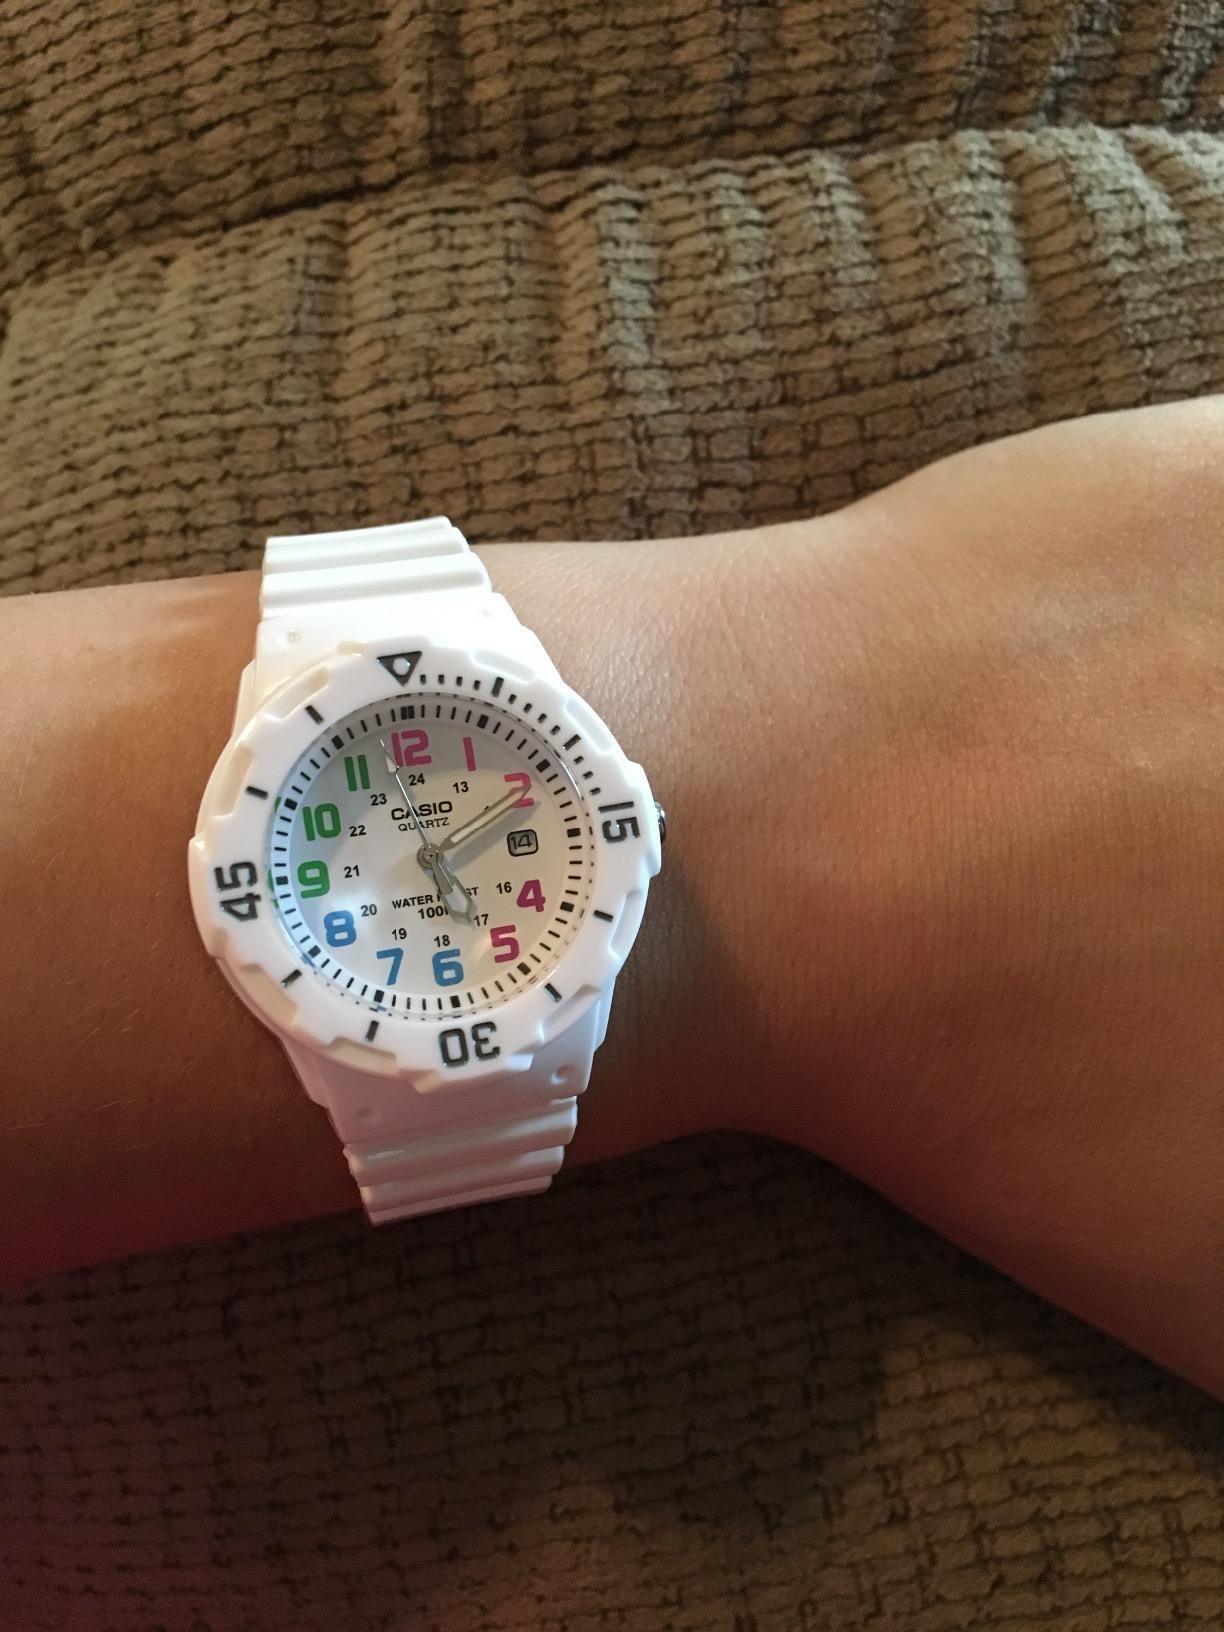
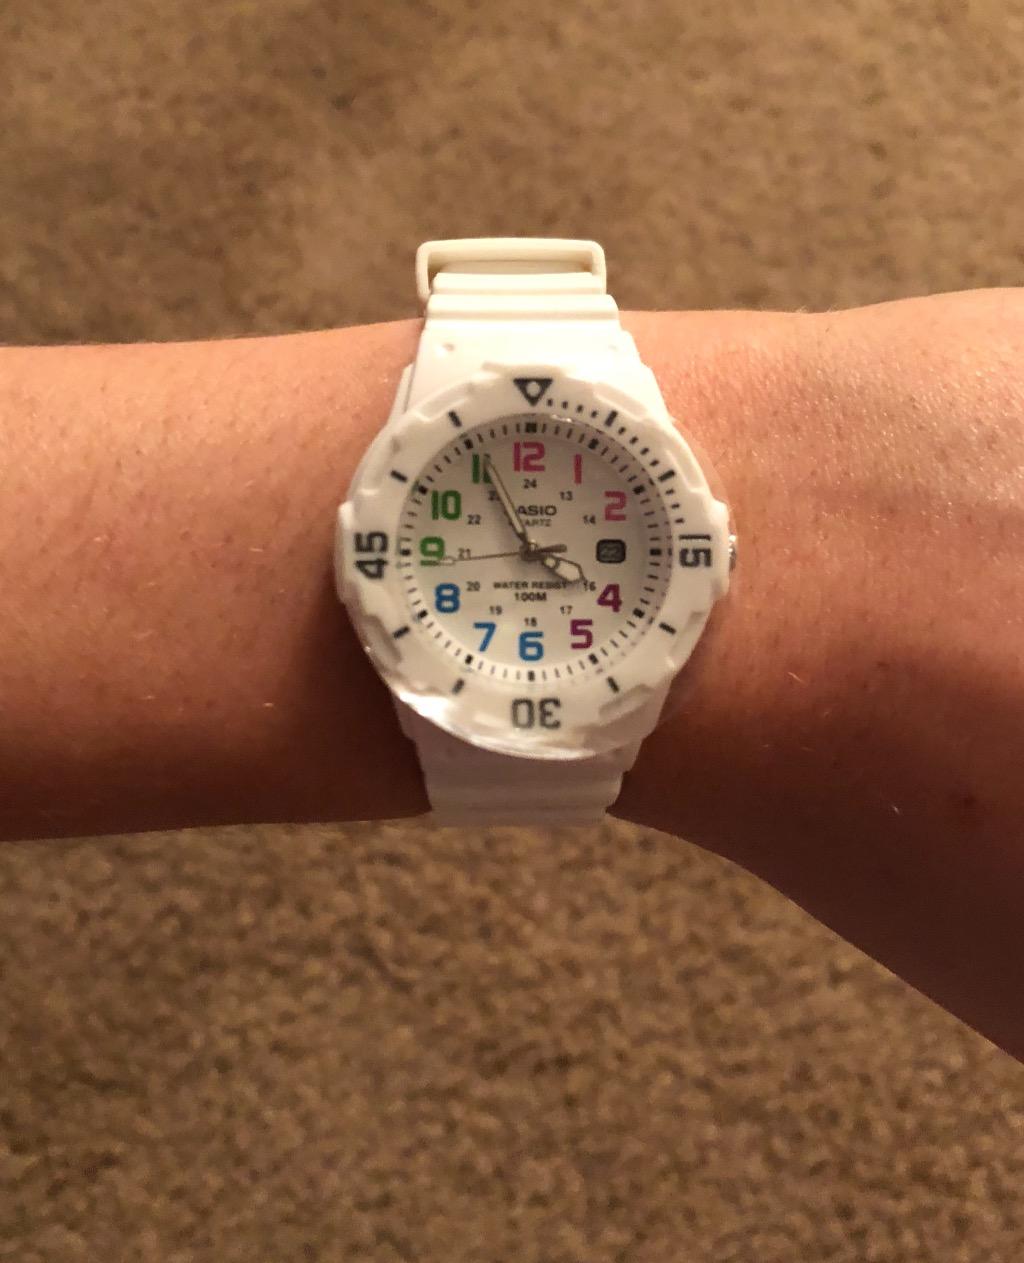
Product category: accessories_watch
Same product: yes